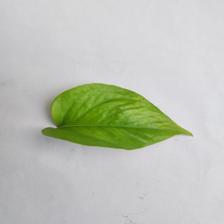
Label: Healthy